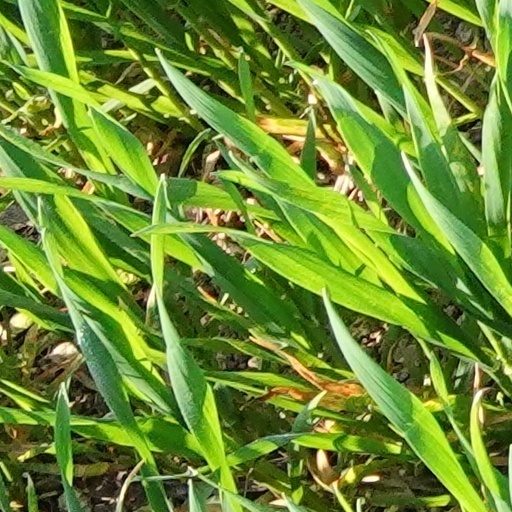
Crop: wheat